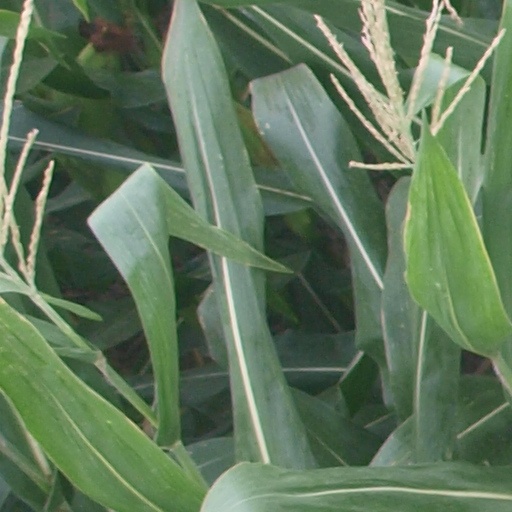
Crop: maize; corn